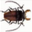
Label: beetle